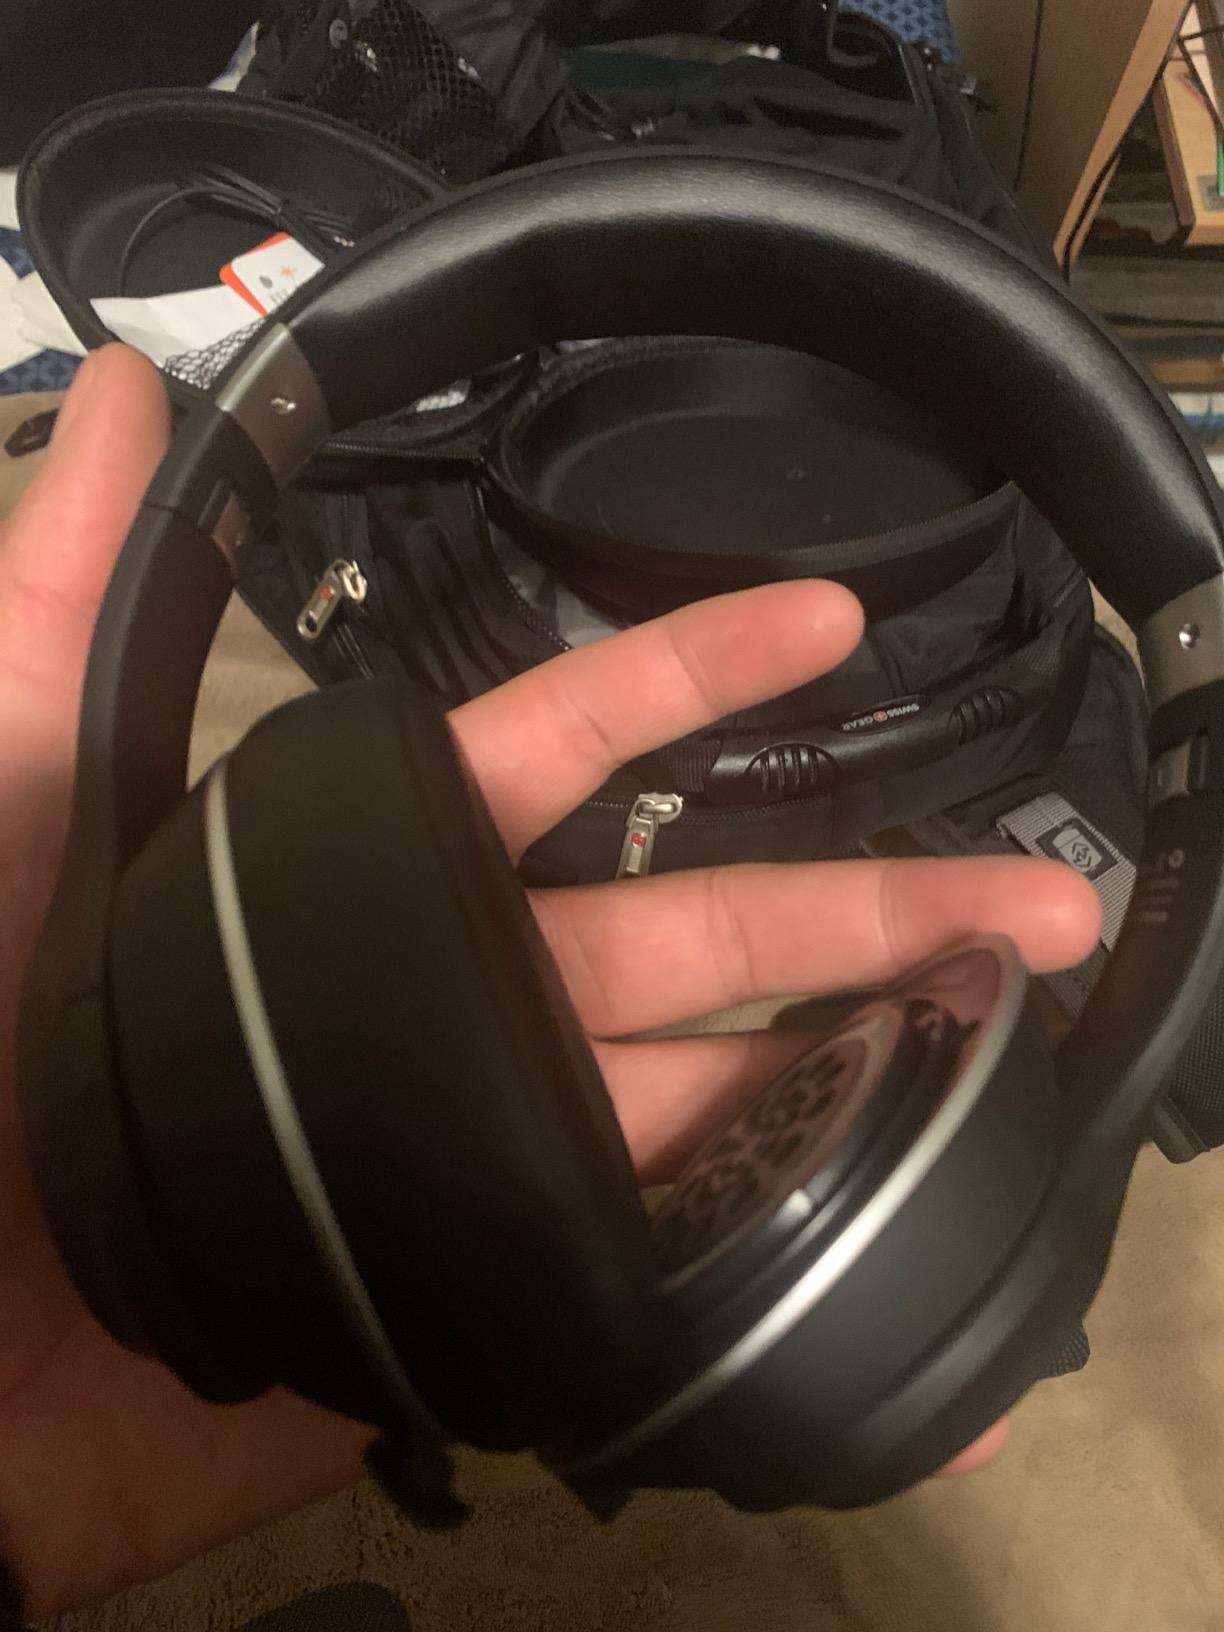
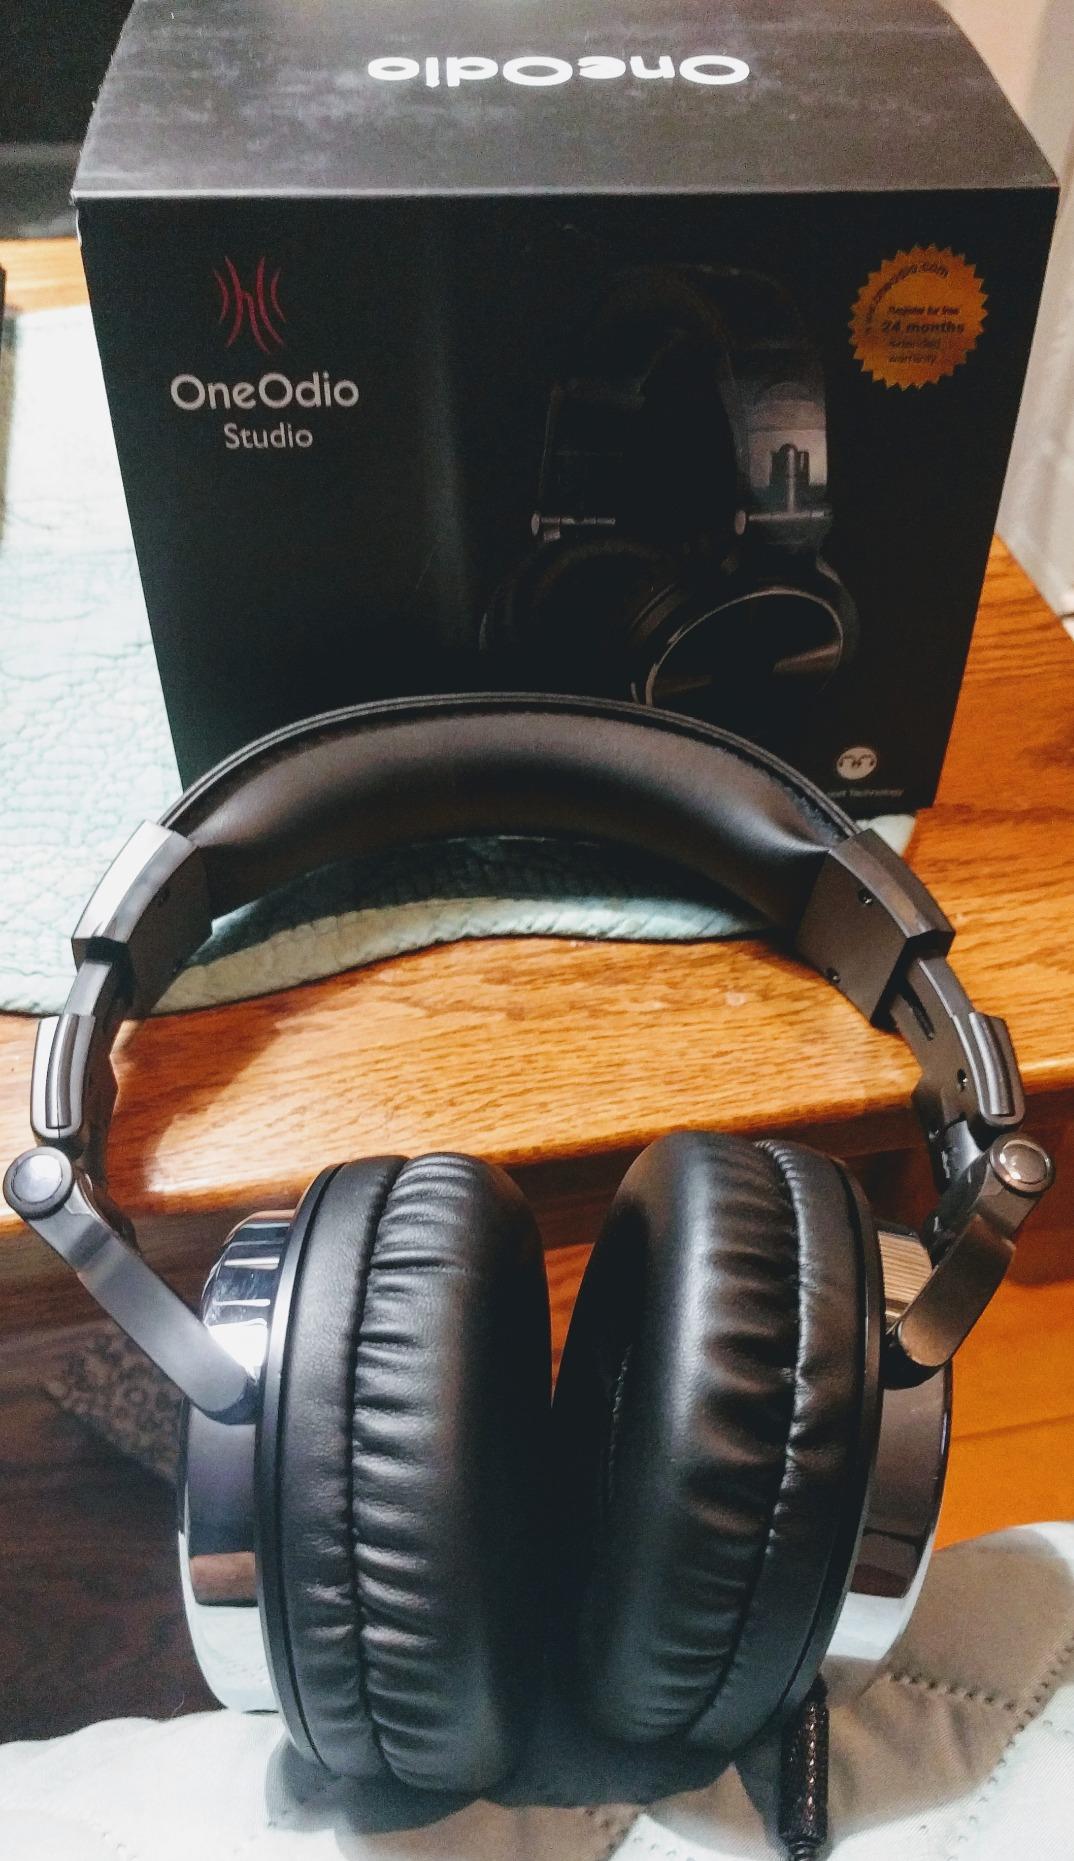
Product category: headphones
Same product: no